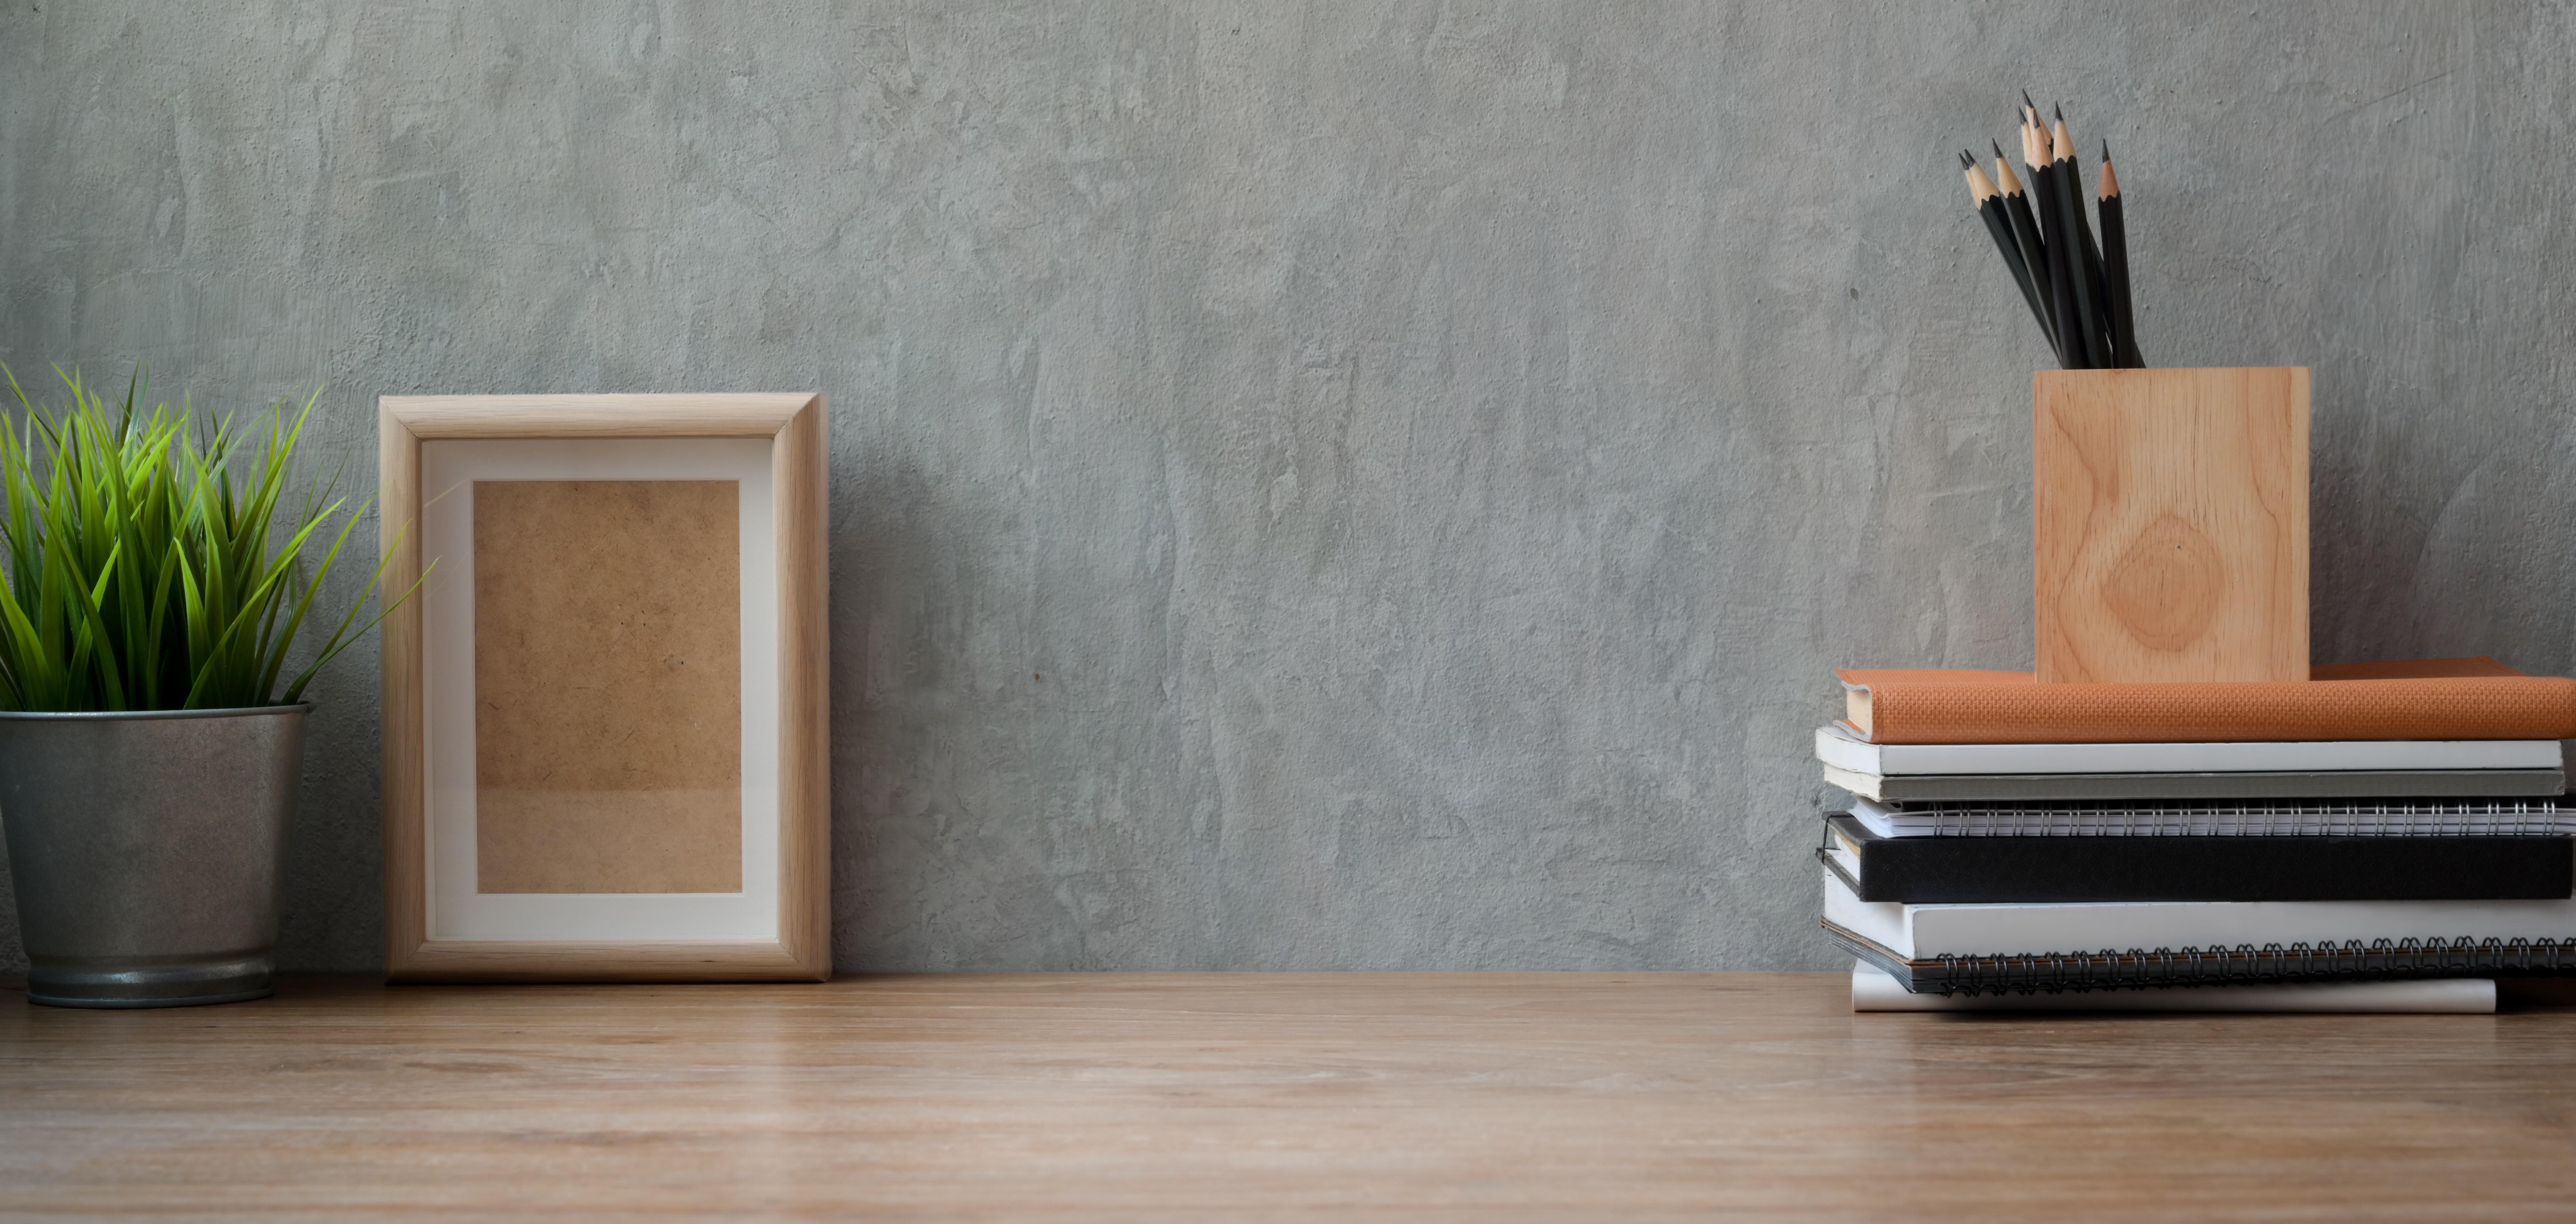
art, floor, flooring, wall, wood, hardwood, wood flooring, beige, tile, furniture, laminate flooring, room, Material property, interior design, varnish, plywood